Roxas, Isabela

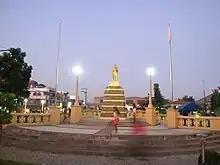
Manuel A. Roxas statue at Roxas Municipal Park

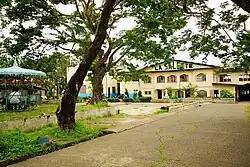
Oldest building inside the La Salette of Roxas

Since 2007, Roxas is notable for being most progressive town in Mallig Plains Region.